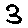
Label: 3